Health in Brunei

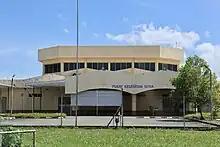
Seria Health Centre

There are four government , one in each district. The largest is Raja Isteri Pengiran Anak Saleha Hospital (RIPAS) hospital, which had 1260 beds and has 257 doctors as of 2005 and is situated in the country's capital Bandar Seri Begawan. There are two private medical centers: Gleneagles JPMC Sdn Bhd. and Jerudong Park Medical Centre. As of 2011, the country had a ratio of 2.8 hospital beds per 1000 people. There are also 16 health centers and 10 health clinics, and a health center run by Brunei Shell Petroleum is located in Panaga. The Health Promotion Centre opened in November 2008 and serves to educate the public on the importance of having a healthy lifestyle.